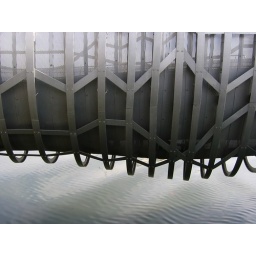
A bridge over calm water